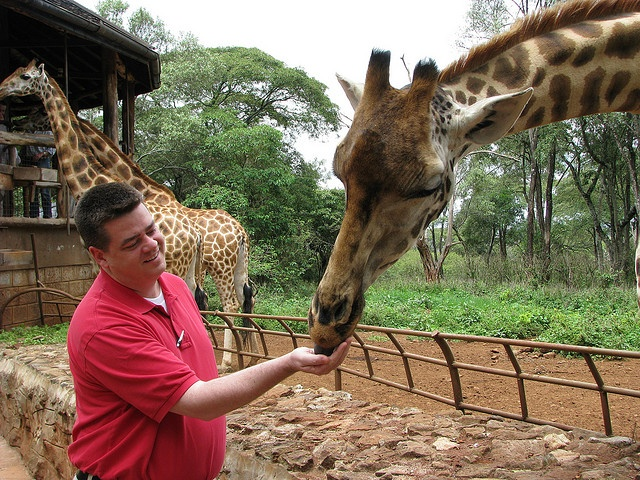
A smiling man hand feeds a giraffe as two other giraffes stand in the background.
A man and some giraffe standing in a field.
A man feed in a giraffe from his hand.
A man feeding food to a giraffe on a lush green field.
A man hand feeding a giraffe leaning over a fence.